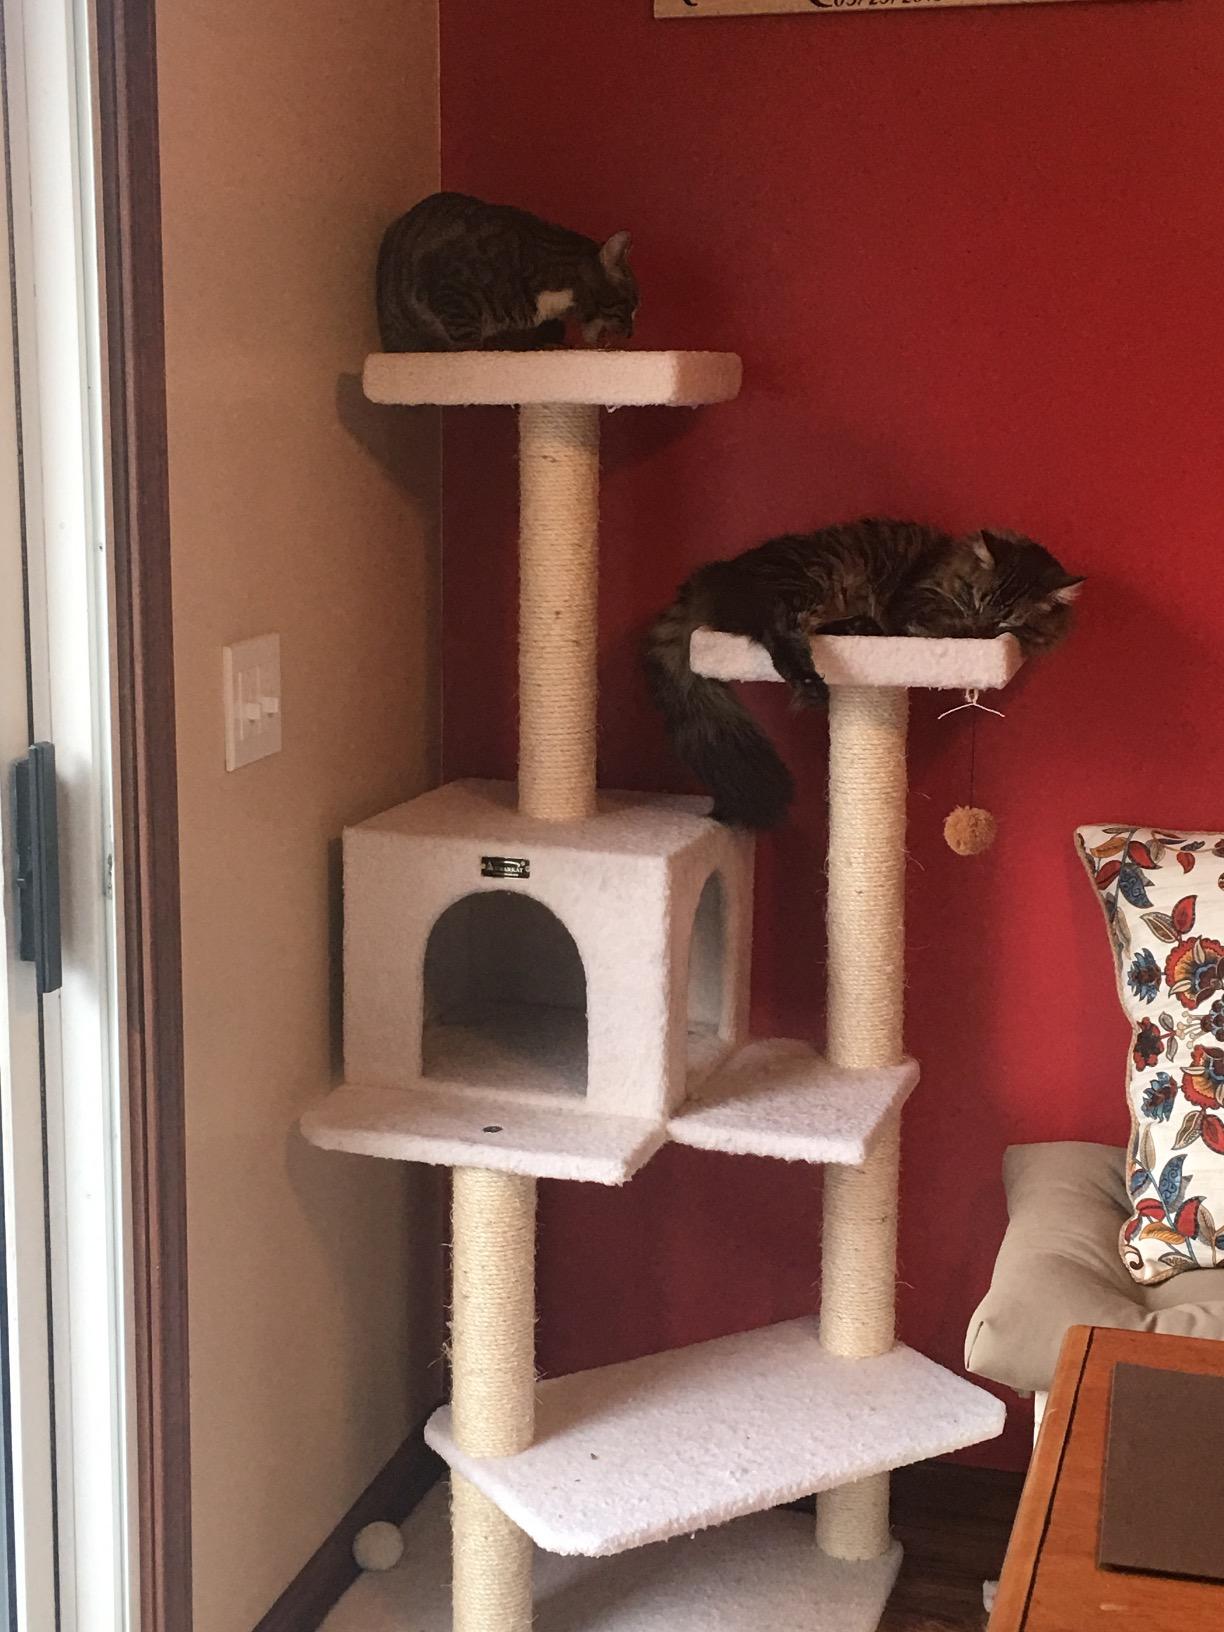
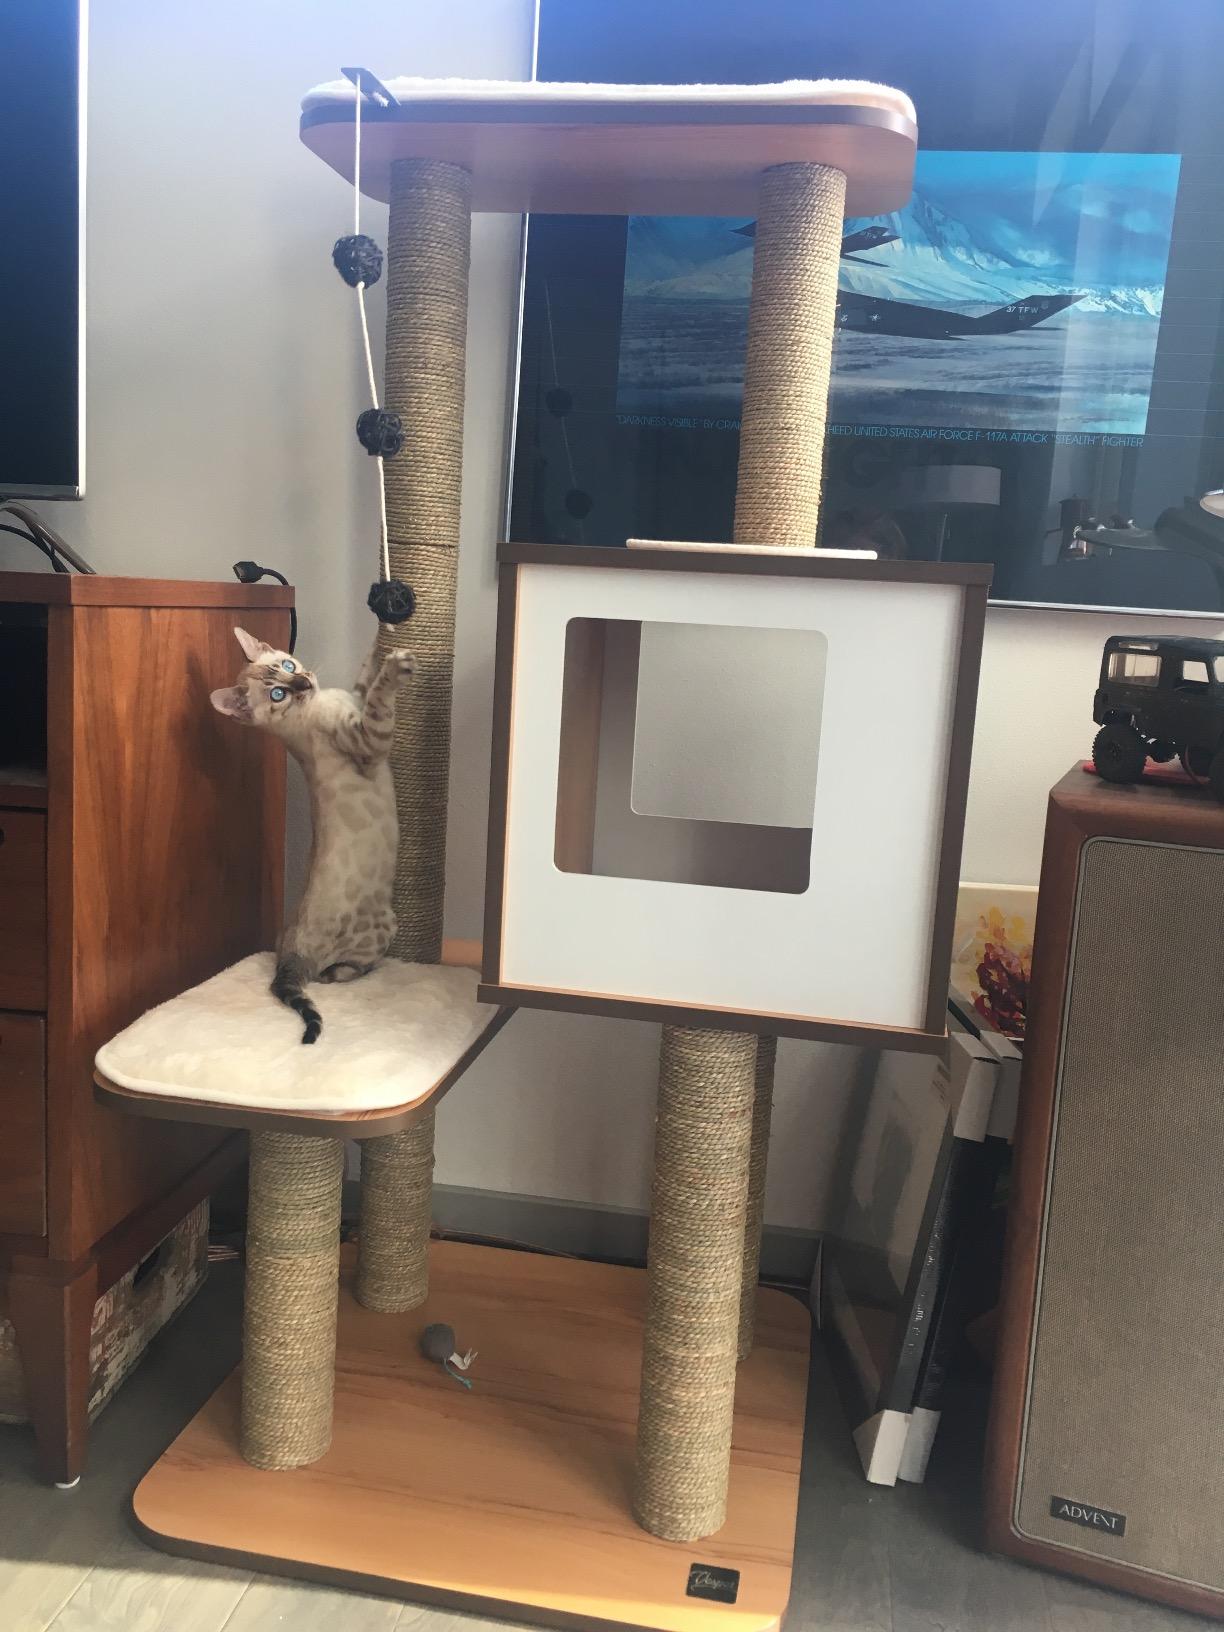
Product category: items_cat tree
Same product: no